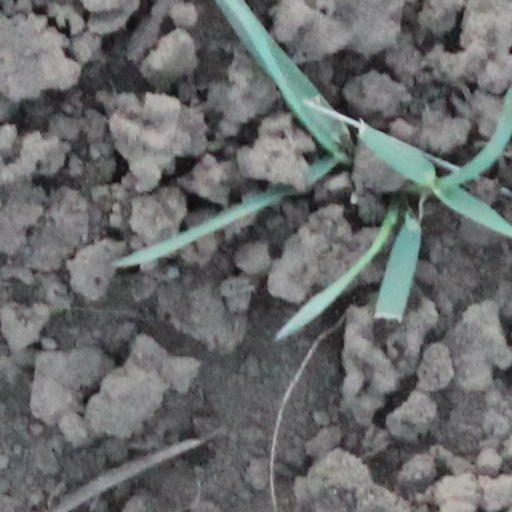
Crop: wheat